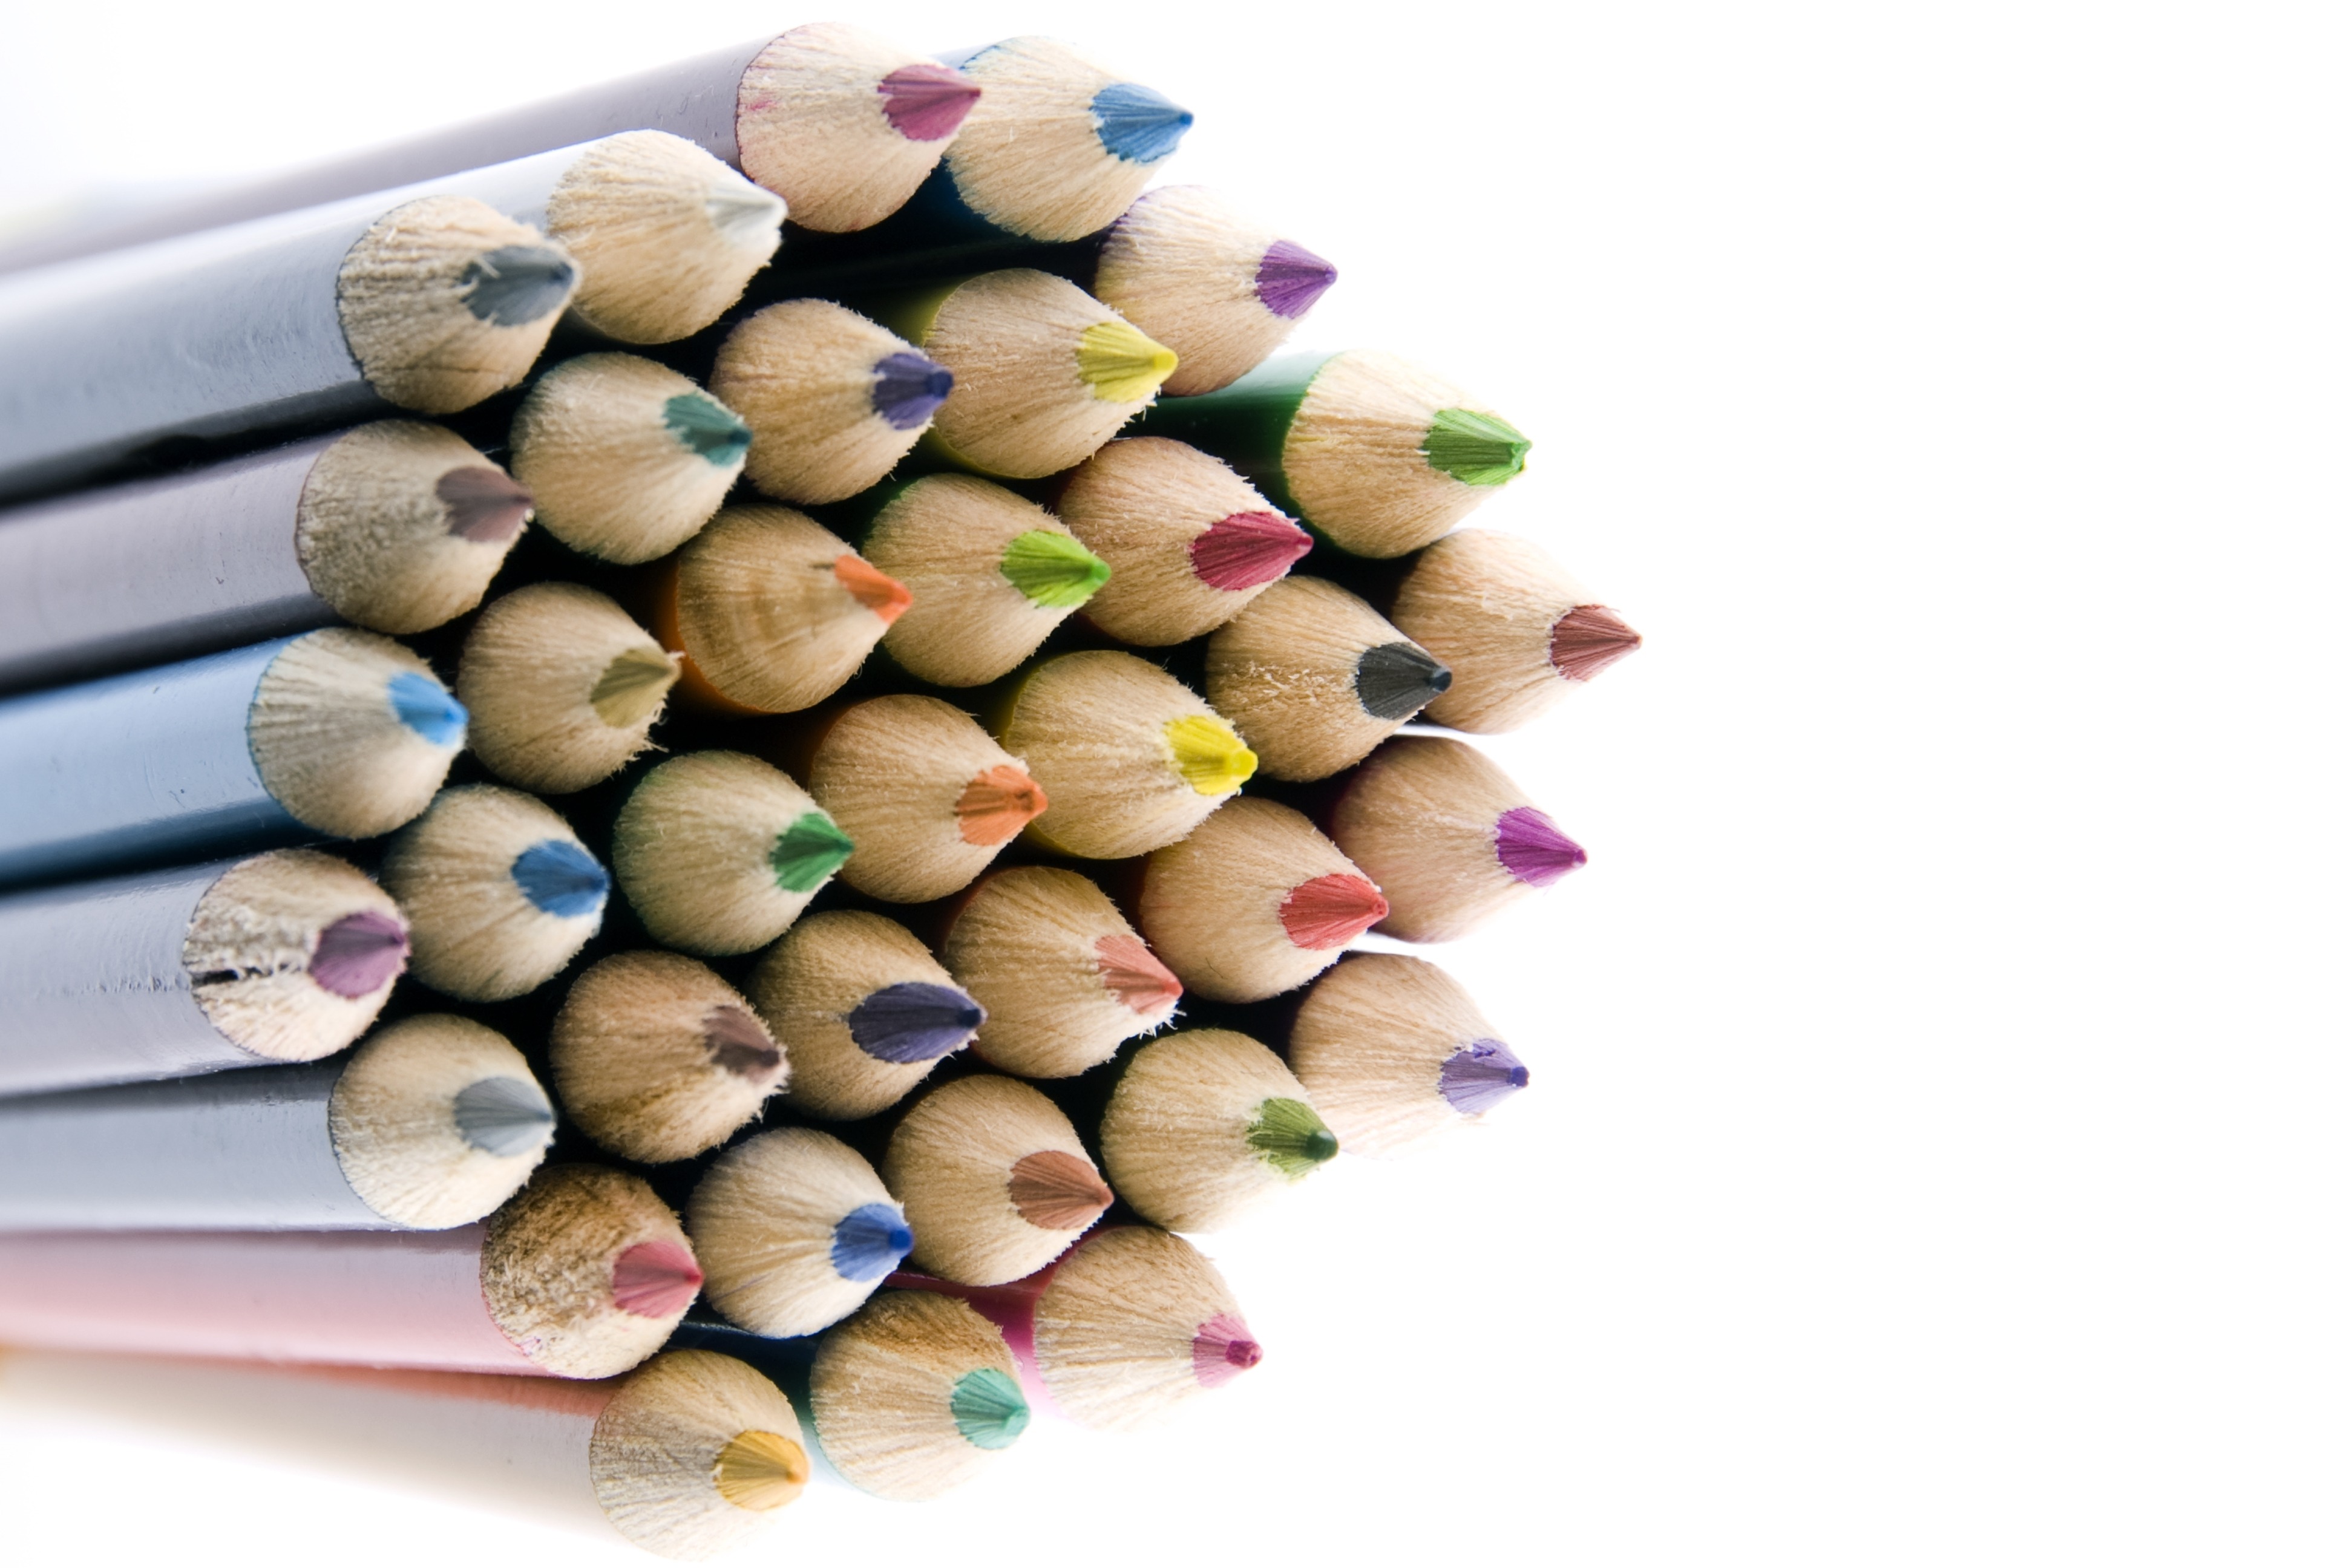
pencil, flower, petal, food, produce, color, christmas decoration, sketch, school, pencils, draw